Szilágy County monograph

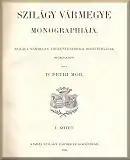

All six volumes of the book were published in Budapest from 1901 to 1904. The monograph covers the main features of the history of Szilágy County.